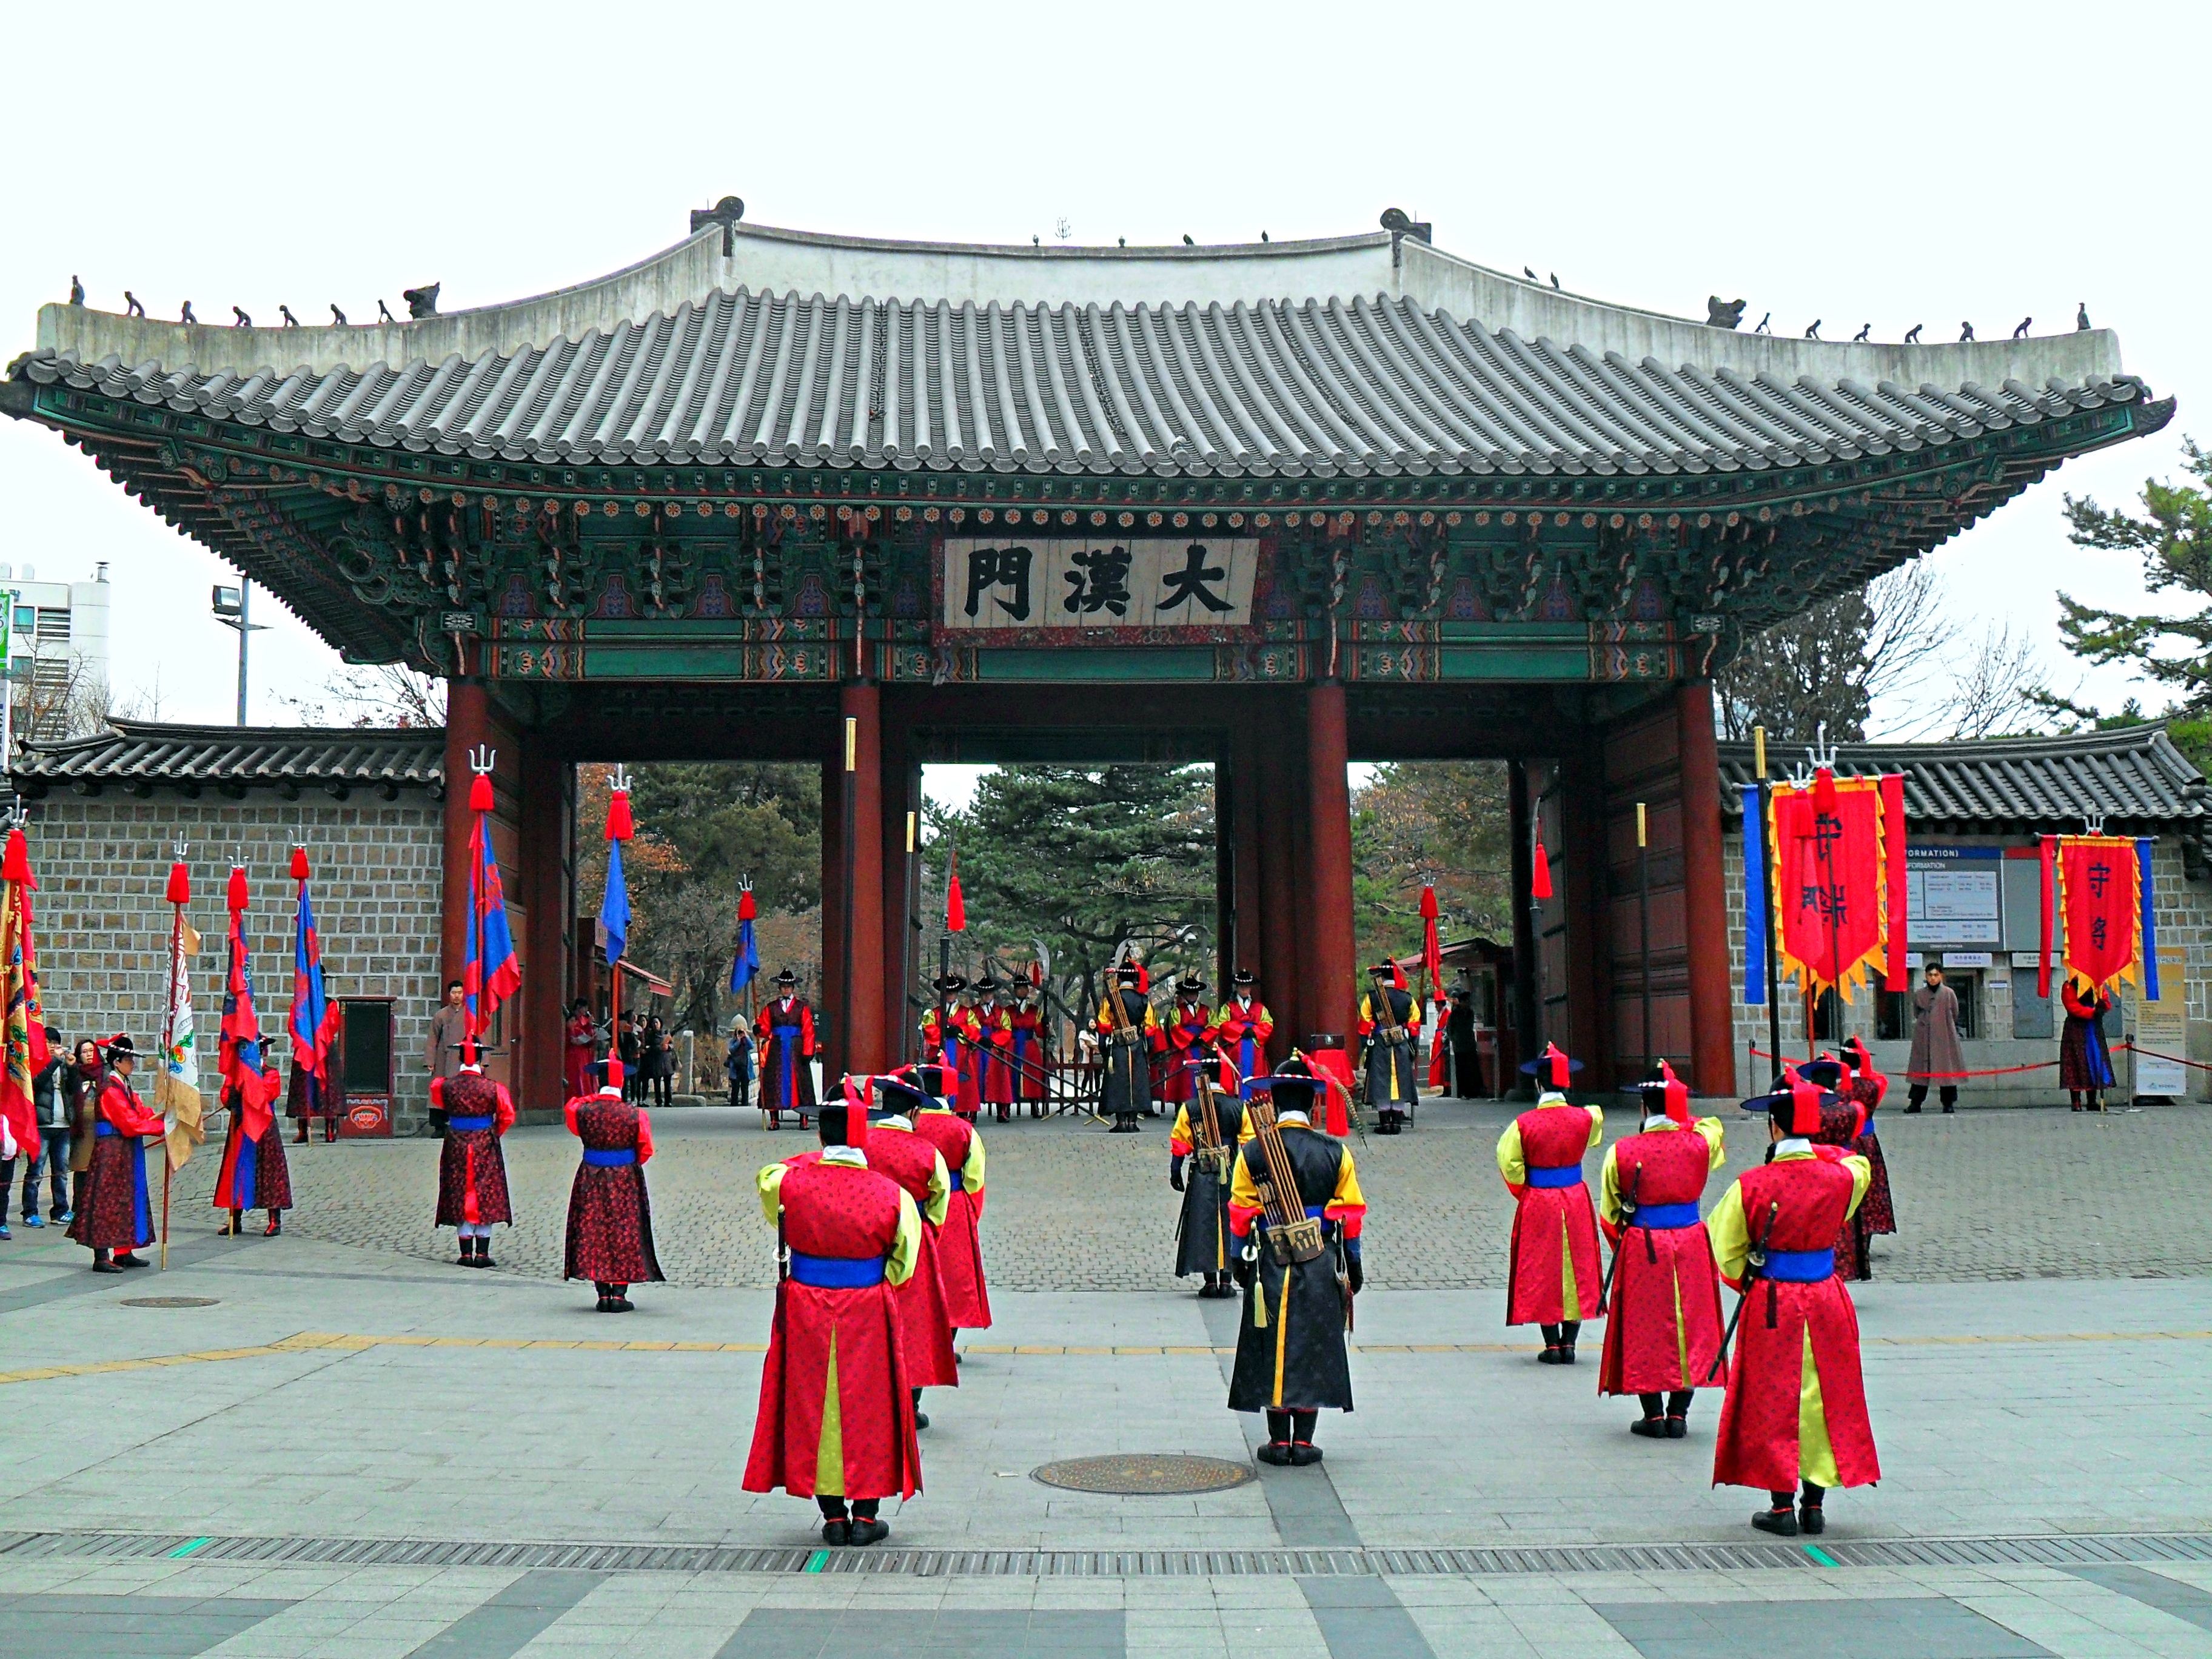
royal palace, korea, sky, temple, chinese architecture, red, leisure, suit, event, travel, japanese architecture, tourism, building, tradition, place of worship, holiday, shrine, pilgrimage, historic site